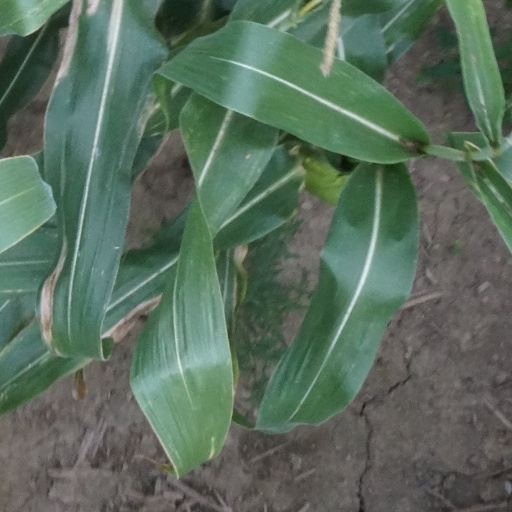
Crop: maize; corn